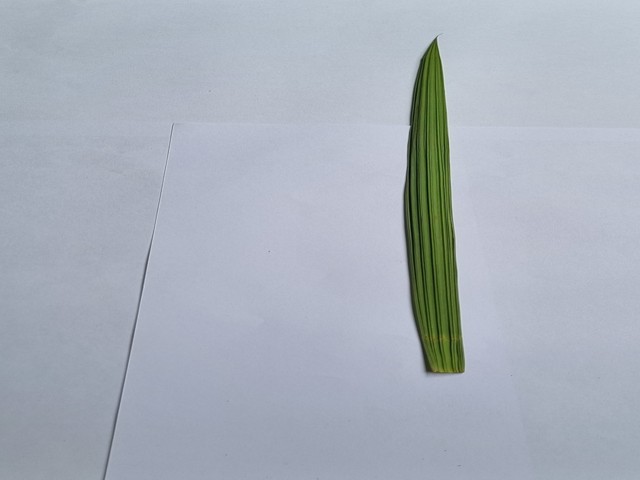
Plant: betal